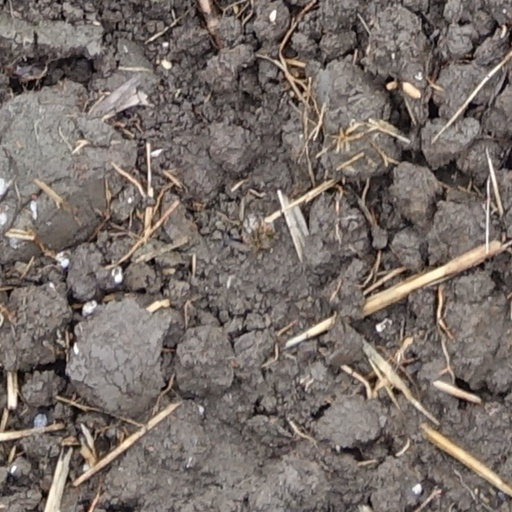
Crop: wheat